Jens Adolf Jerichau

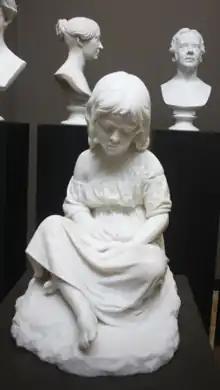
Little Girl with a Dead Bird (1871), a sculpture in marble at Ny Carlsberg Glyptotek, Copenhagen

After graduating from the Academy in 1837, Jerichau traveled to Rome where he initially worked for around a year in Bertel Thorvaldsen's studio. His early works such as the sculpture "Hercules and Hebe" (1846, original model in the Ny Carlsberg Glyptotek) as well as his colossal Christ figure from 1849 are in a strong Neoclassical style which bear clear testament to Thorvaldsen. He established his calling through a bas-relief on a frieze in the royal palace Christiansborg in Copenhagen, depicting the marriage of Alexander the Great to Roxane. Completed in 1864, it was later burned as were a number of his most famous works which were damaged or ruined in a fire in the Christiansborg Palace in 1884.